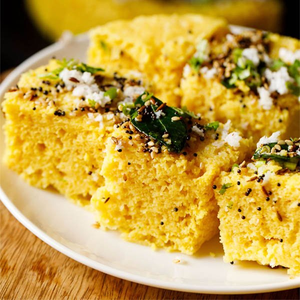
Dish: dhokla